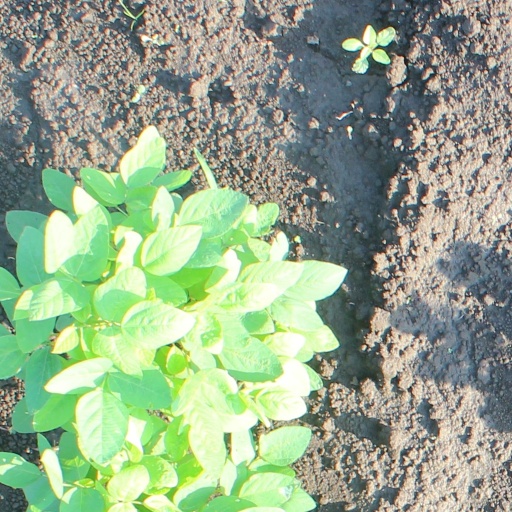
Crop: soybean